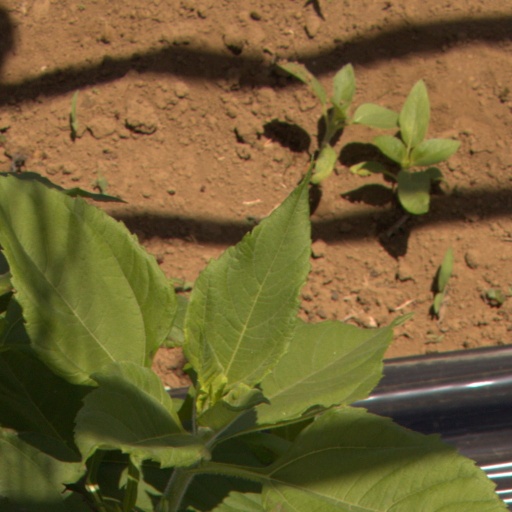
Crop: Jerusalem artichoke